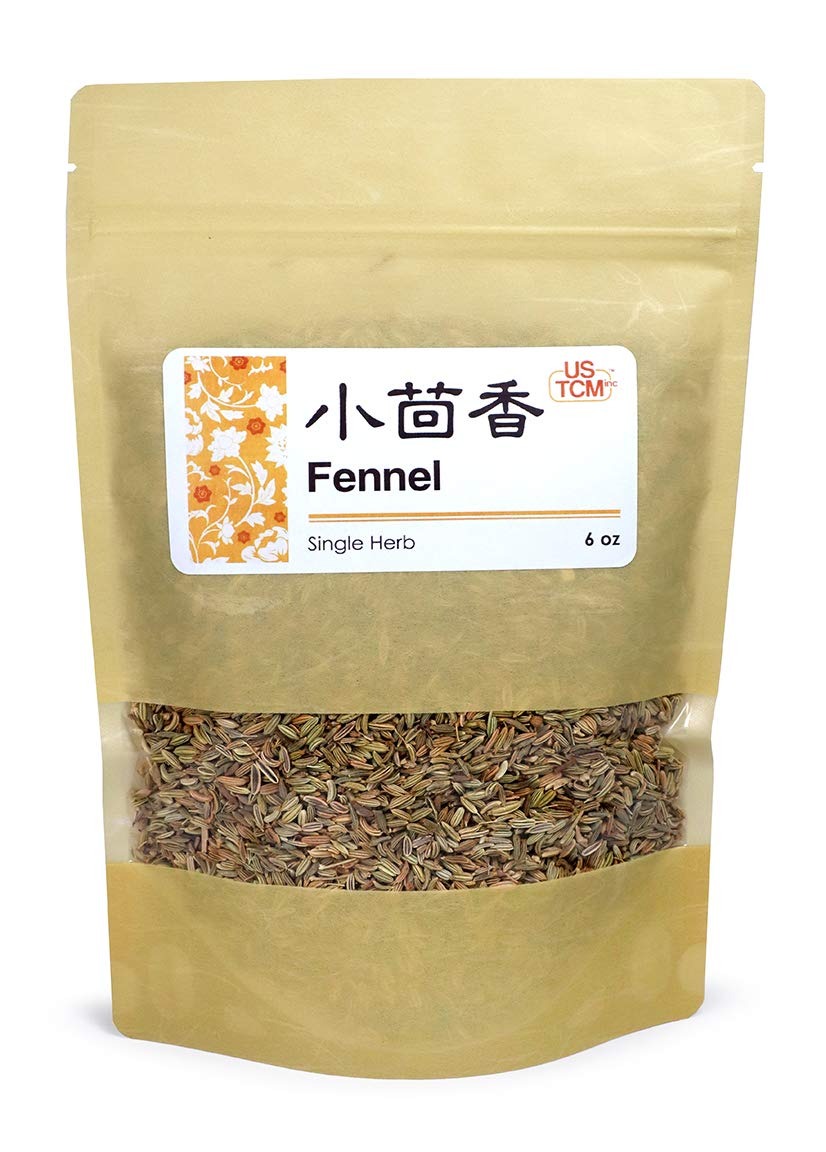
Item Name: NEW PACKAGING Fennel Xiao Hui Xiang 小茴香 6 oz
Bullet Point 1: Selected from high quality Fennel Xiao Hui Xiang 小茴香
Bullet Point 2: Naturally dried herbs
Bullet Point 3: Packed in a paper bag
Bullet Point 4: 6 Oz
Product Description: Selected from high-quality Fennel Xiao Hui Xiang 小茴香. Naturally dried herbs. Packed in a paper bag. 6 Oz<p>ALL PICTURES SHOWN ARE FOR ILLUSTRATION PURPOSE ONLY. ACTUAL PRODUCT MAY VARY DUE TO PRODUCT ENHANCEMENT.</p>
Value: 1.0
Unit: Count

Price: 10.95